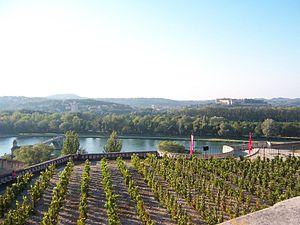
Vignoble du rocher des Doms à Avignon
Avignon est une ville du sud de la France, située au confluent du Rhône et de la Durance. C'est la ville où siège le conseil du Grand Avignon. Avignon est le chef-lieu de l'arrondissement d'Avignon et du département de Vaucluse. Ses habitants s'appellent les Avignonnais.